Le Grand-Celland

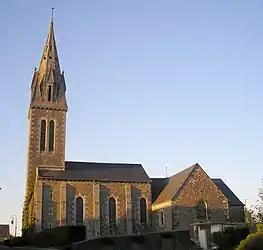
The church of Saint-Médard

Le Grand-Celland is a commune in the Manche department in north-western France.